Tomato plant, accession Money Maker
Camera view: horizontal (90 deg, fisheye); turntable rotation: 30 degrees
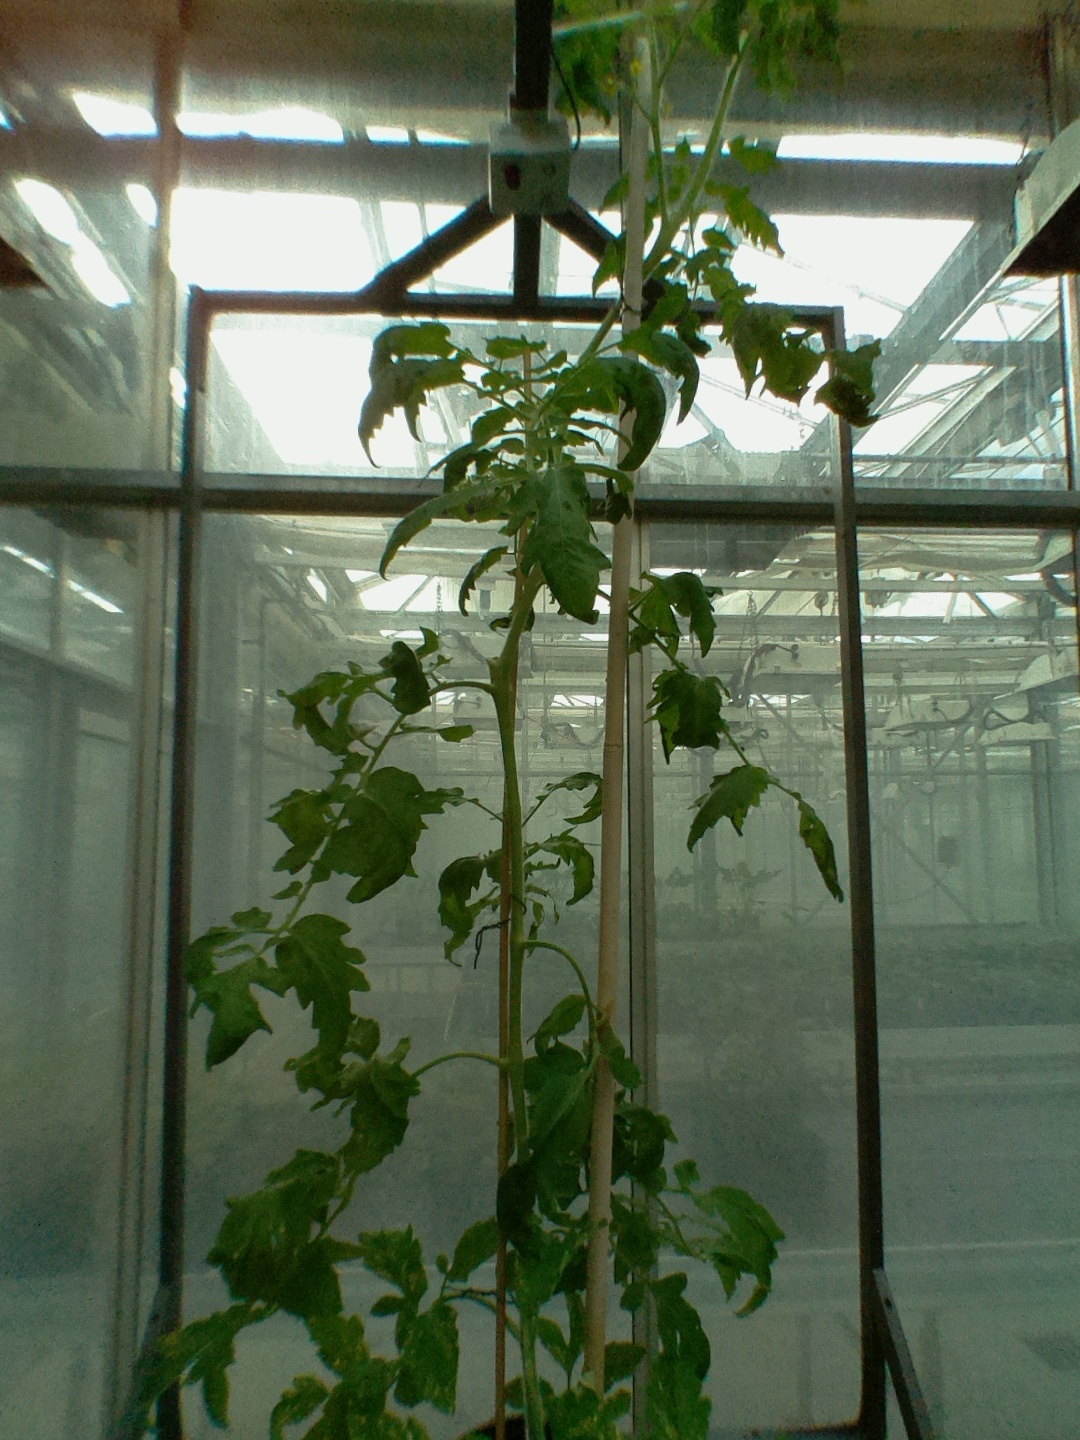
BBCH growth stage 70: Fruits at the main stem or branches visibles